Aleksei Fedorov-Davydov

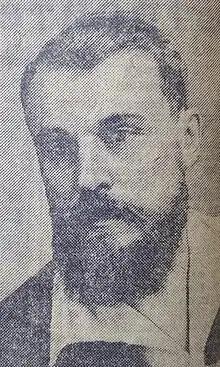
Fedorov-Davydov in 1939

Aleksei Aleksandrovich Fedorov-Davydov (Russian: Алексей Александрович Фёдоров-Давыдов; 18 March 1900 – 6 July 1969) was a Soviet art scholar and historian.